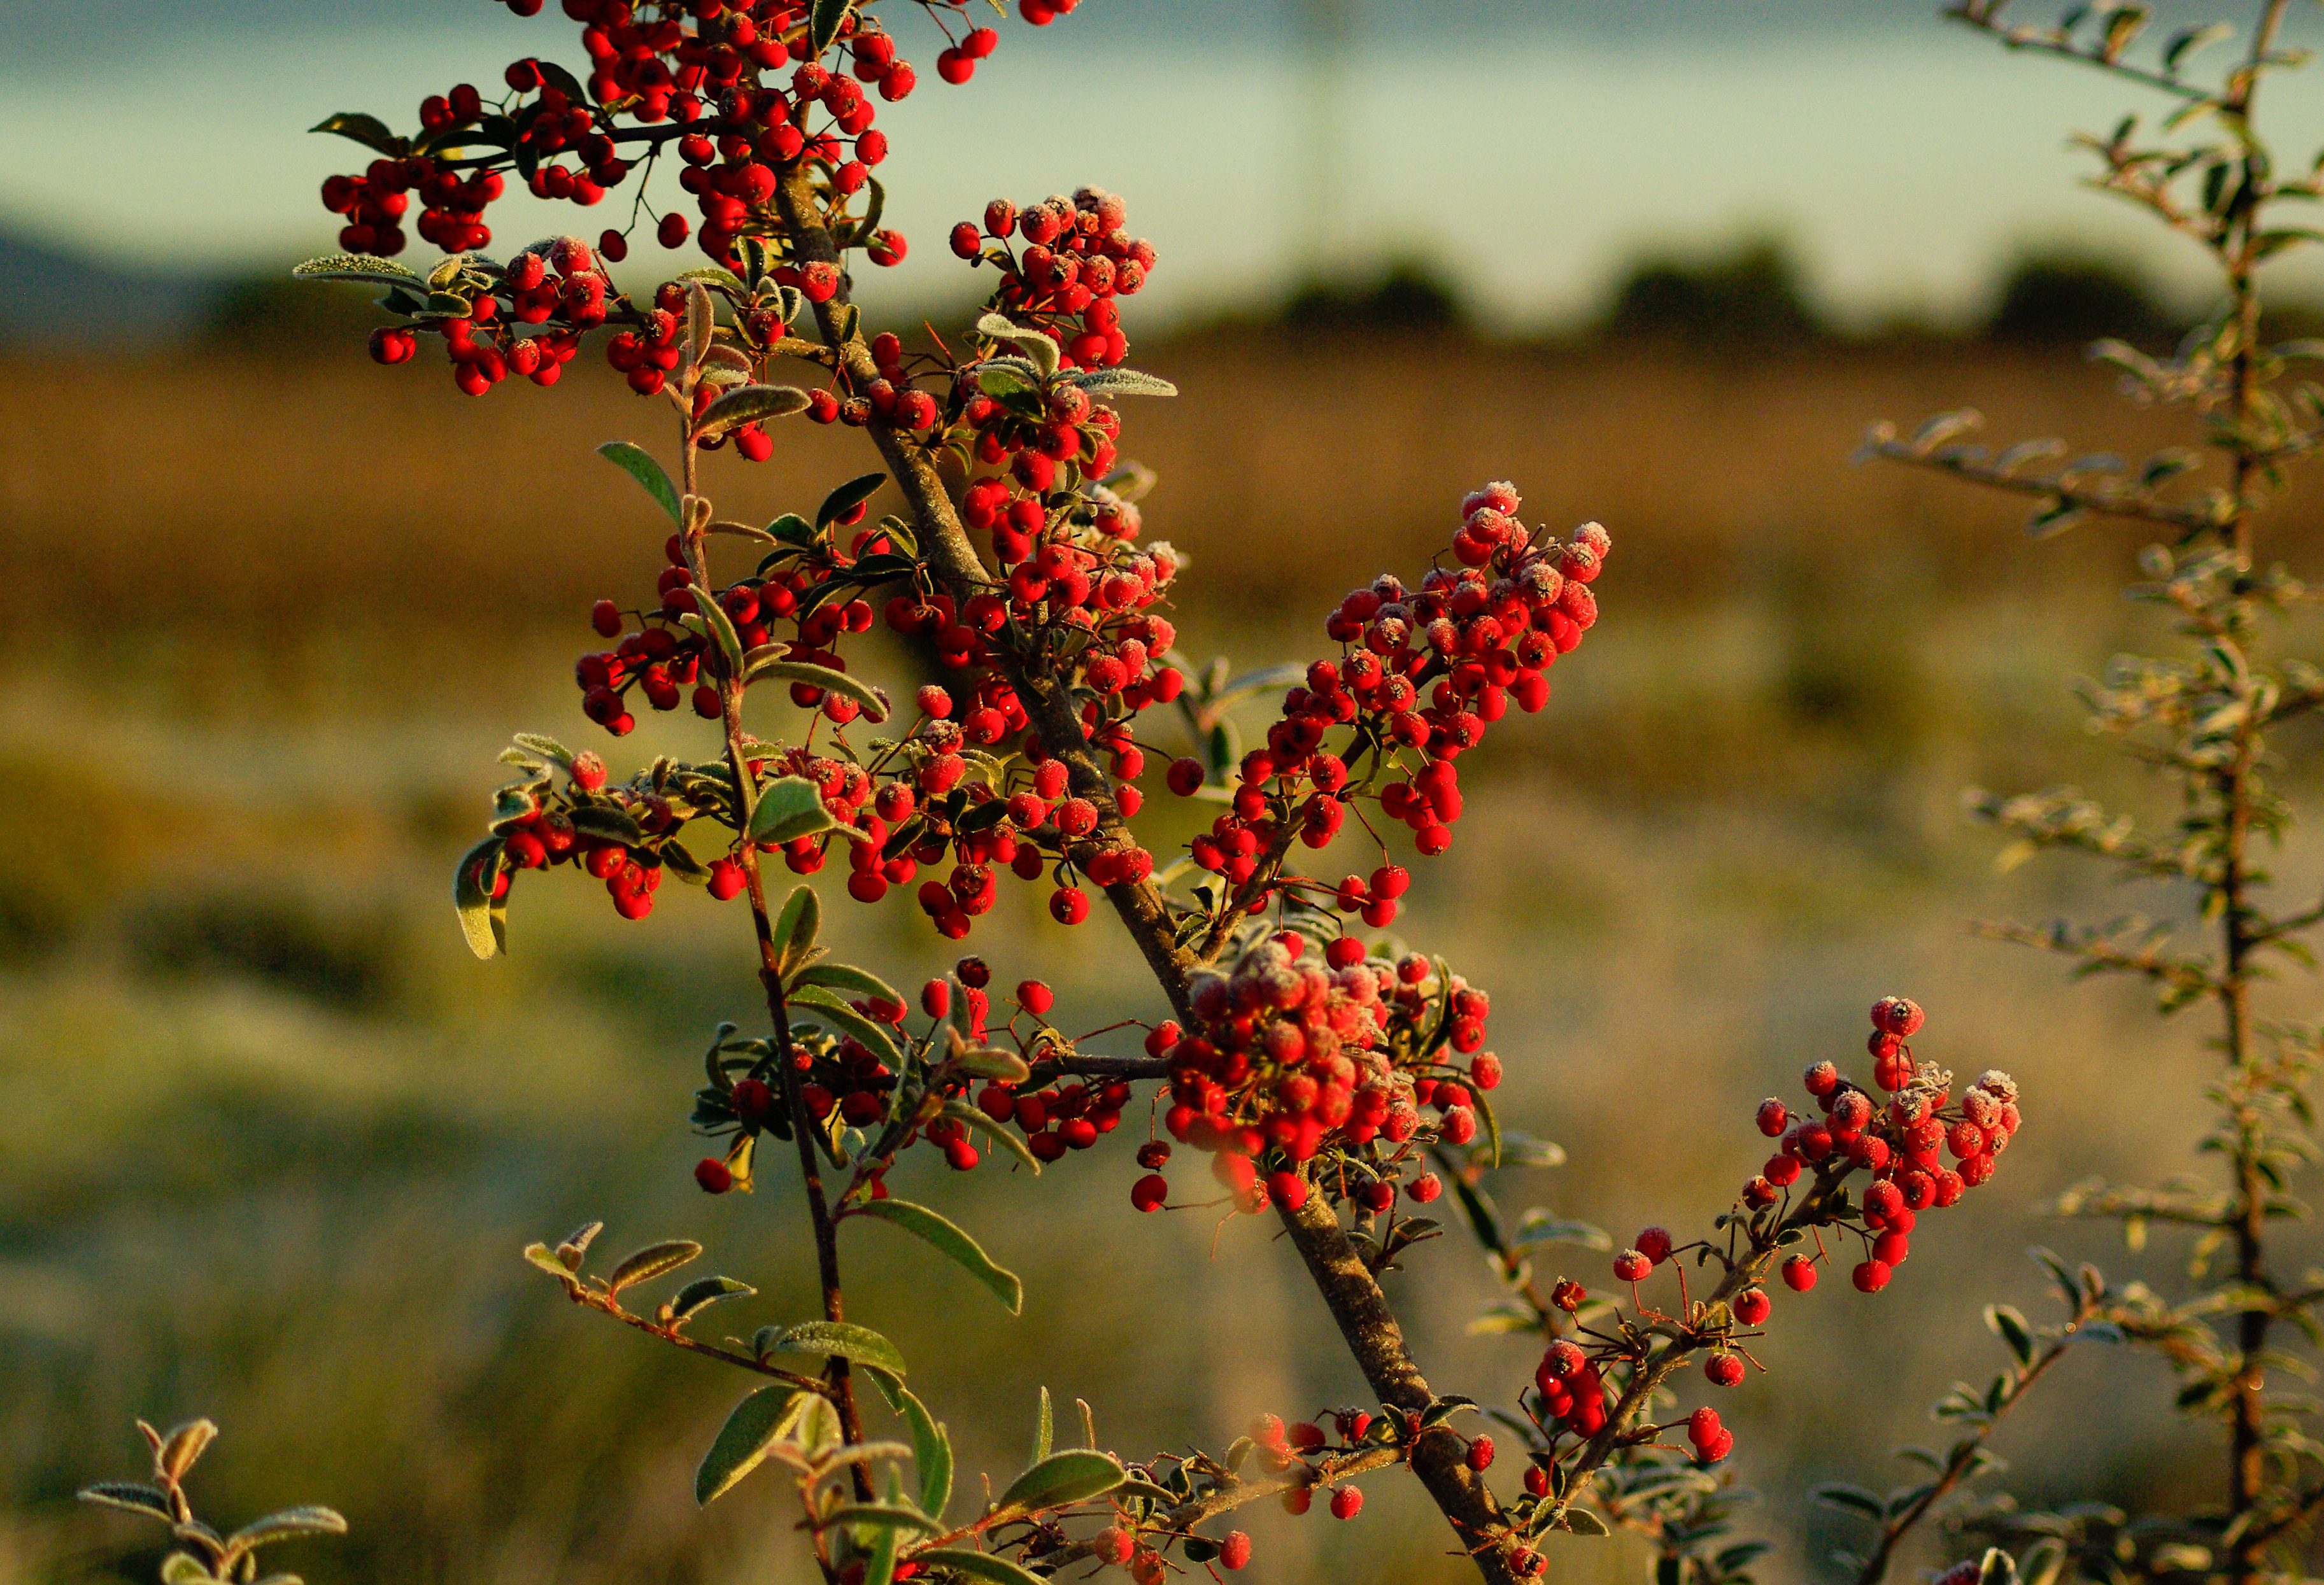
tree, nature, branch, blossom, plant, sunlight, leaf, flower, frost, bush, spring, produce, autumn, botany, flora, season, wildflower, shrub, rowan, macro photography, flowering plant, woody plant, land plant, winter pyracantha